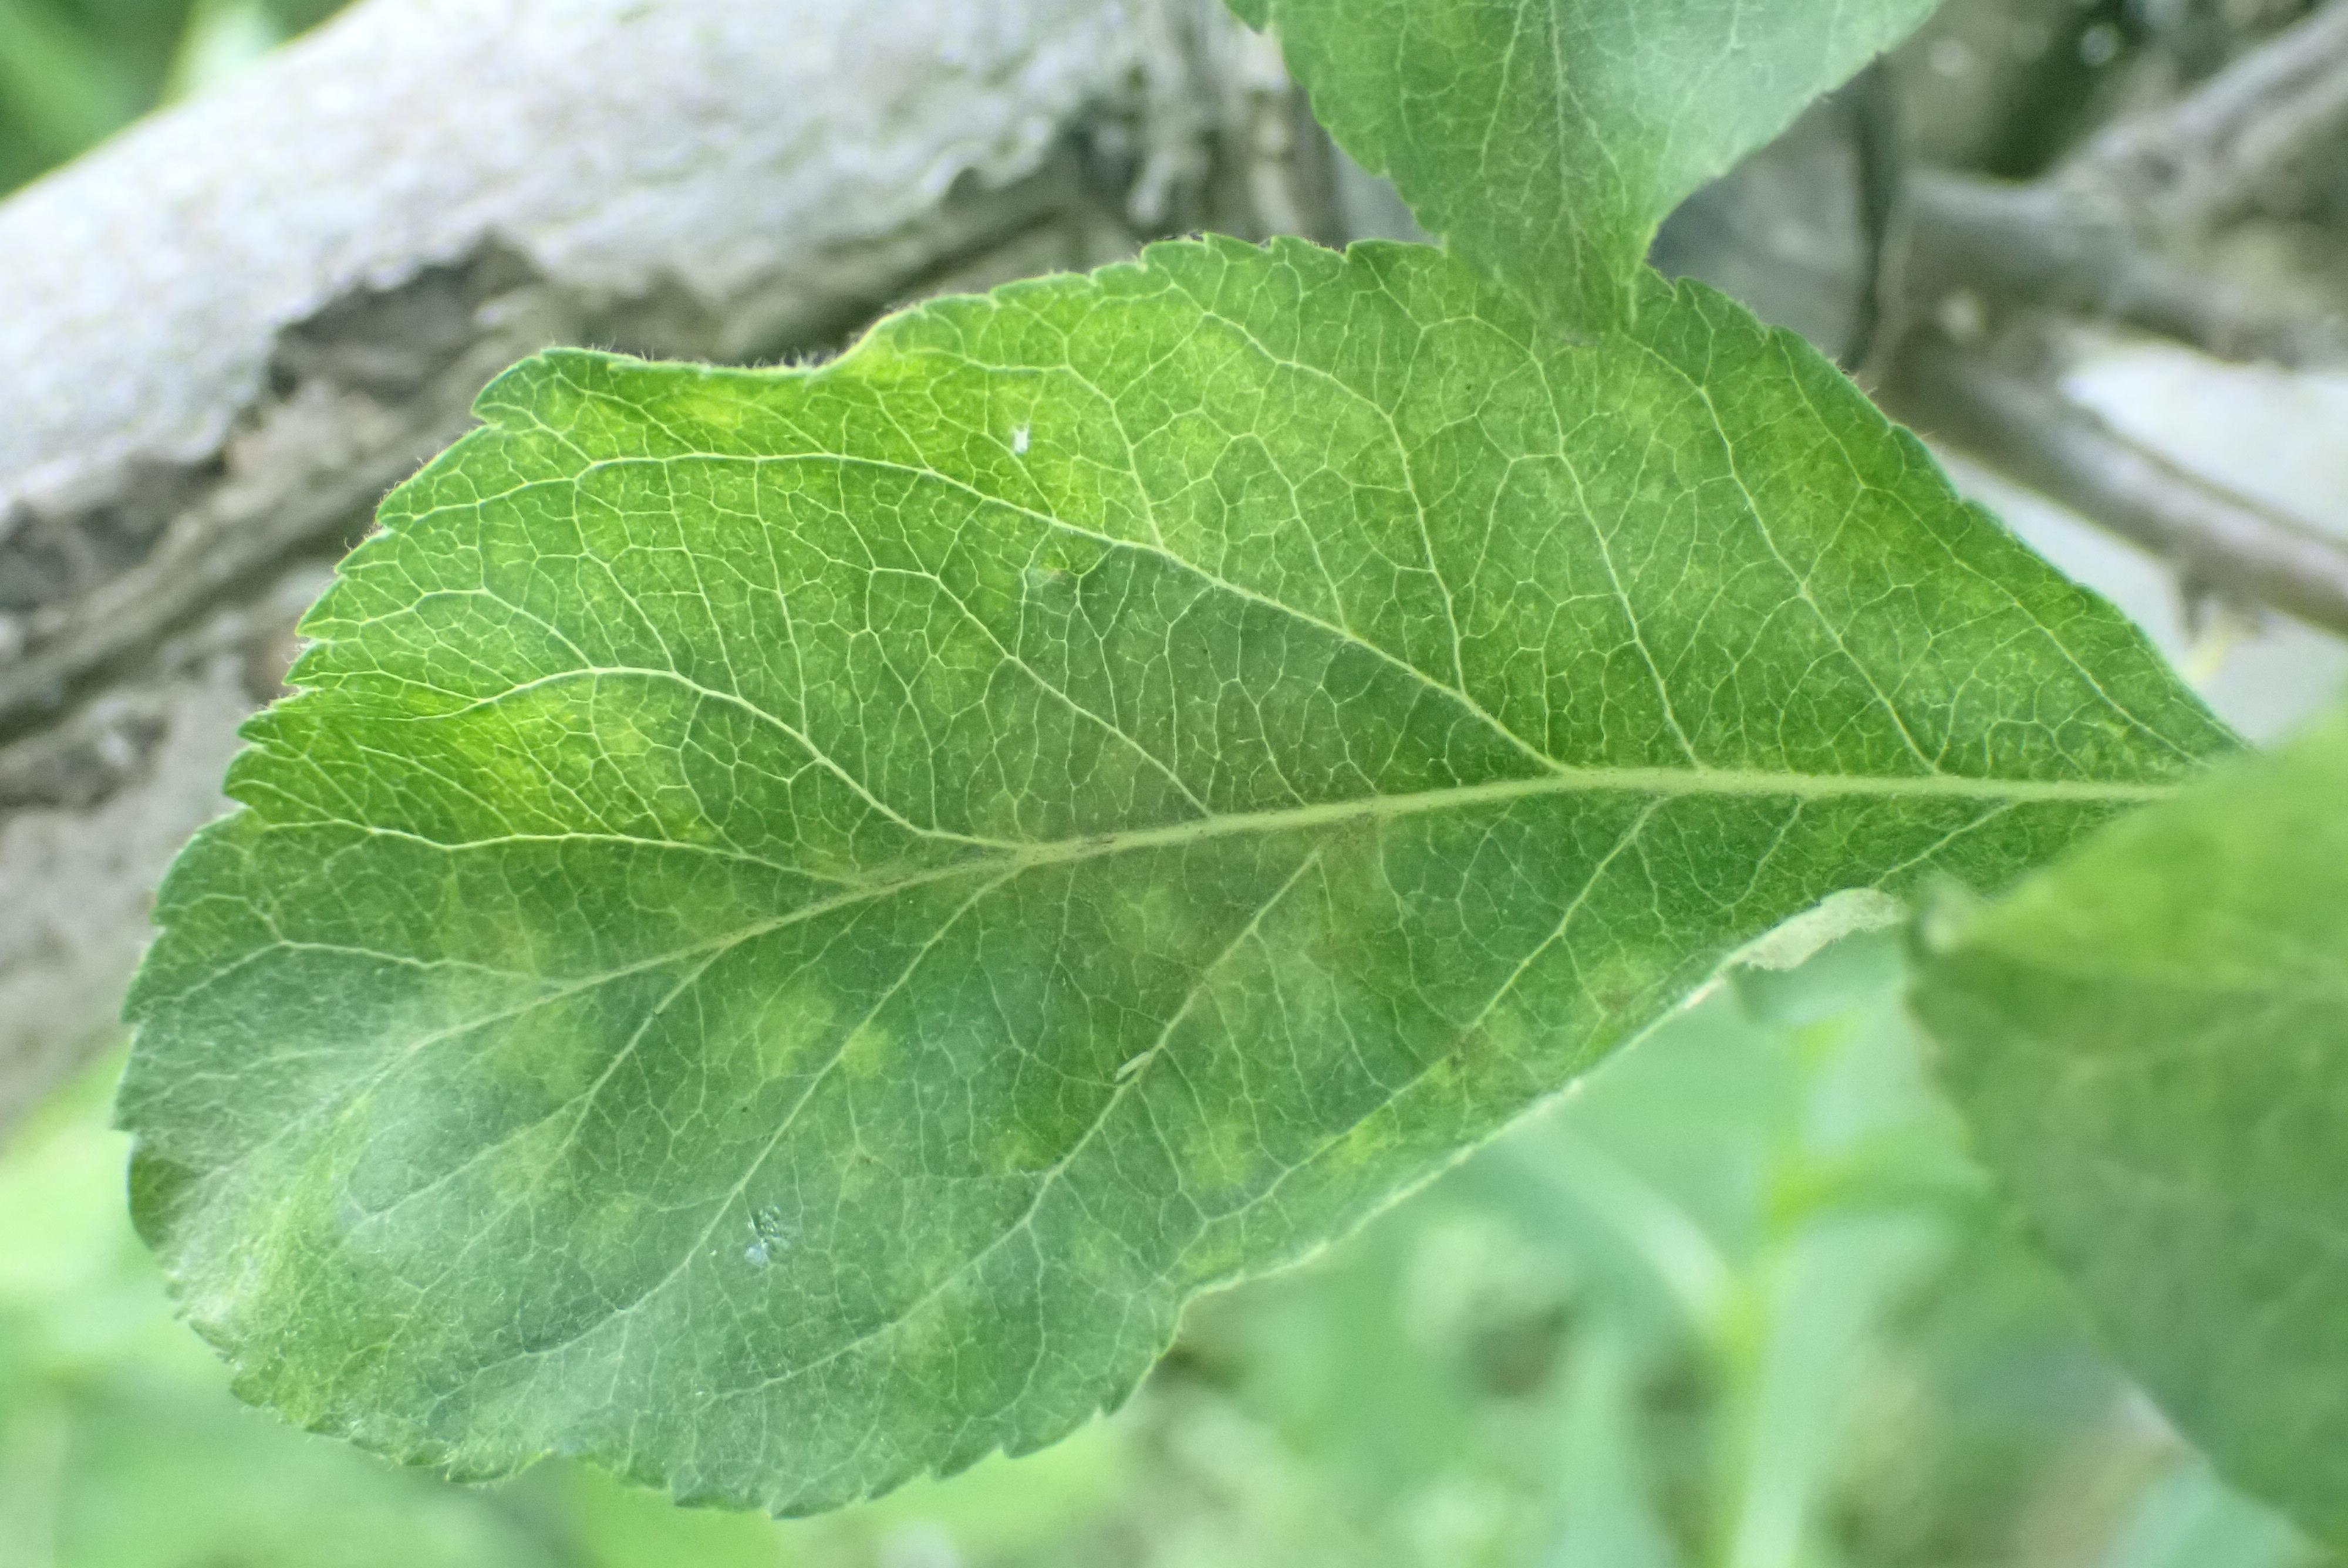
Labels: scab